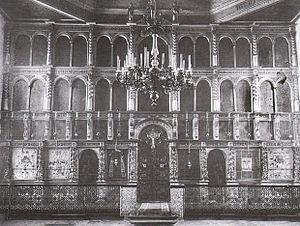
Saint-Pétersbourg. .